Vaana (film)

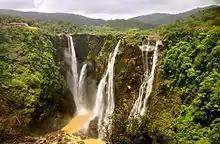
Jog Falls in Sagara, Karnataka, where a few sequences of the film were shot.

Director M. S. Raju wanted to remake Kannada language blockbuster film "Mungaru Male", which featured Ganesh and Pooja Gandhi. Initially, his son Sumanth Ashwin was to play the hero but Raju wanted a mature actor and chose Vinay, who previously starred in Jeeva's "Unnale Unnale" (2007), to make his Telugu debut. Meera Chopra was added to the cast as lead heroine. Diganth reprised his role from the original.